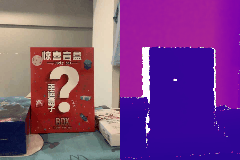
Label: box